Lilias Armstrong

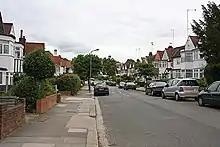
Street in Church End, Finchley, where Armstrong and Boyanus lived

Armstrong's book provided the first in-depth description of tone in any East African Bantu language. Throughout the book, Armstrong represented tone with a pictorial system; a benefit of this method was that she did not need to have a tonemic analysis. A sequence of dashes at varying heights and angles accompanied each word or sentence throughout the book. Armstrong's description of Kikuyu tone involved grouping stems into tone classes; each tone class was defined in terms of its tonal allomorphy depending on surrounding context. Subclasses were based on properties like length or structure of the stem. Armstrong discussed five tone classes for verbs, named Tonal Class I–V, and a small group of verbs which do not belong to any of those five classes, seven tone classes for nouns, each named after a word in that class, e.g., the ' Tonal Class ( "person"), and three tone classes for adjectives, each named after a stem in that class, e.g., the ' Tonal Class ( "good").